11th Airmobile Brigade (Netherlands)

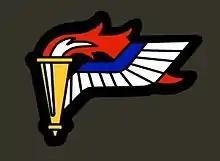
Emblem of the Pathfinders

The 11 Brigade Reconnaissance Squadron was formed in 2016 through the merger of the 103 Reconnaissance Squadron (Regiment Huzaren van Boreel) and the Pathfinder Platoon 'Madju' (Grenadiers' and Rifles Guard Regiment). The squadron is tasked with gathering intelligence to aid the planning process of the brigade (recces) and the marking of helicopter landing sites (HLS), drop zones (DZ) and landing zones (LZ) to enable brigade deployments. The squads feature integral specialists, such as snipers and communications specialists.